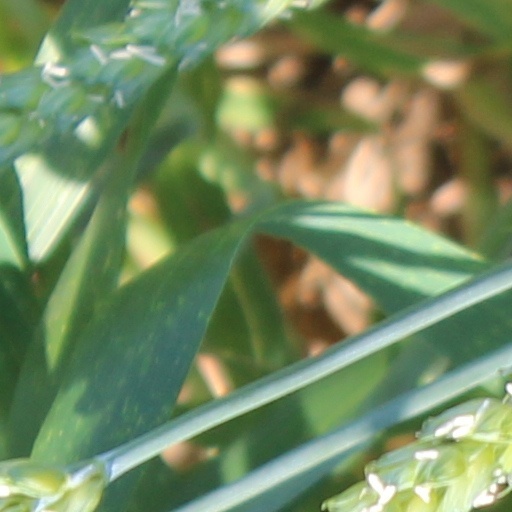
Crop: wheat